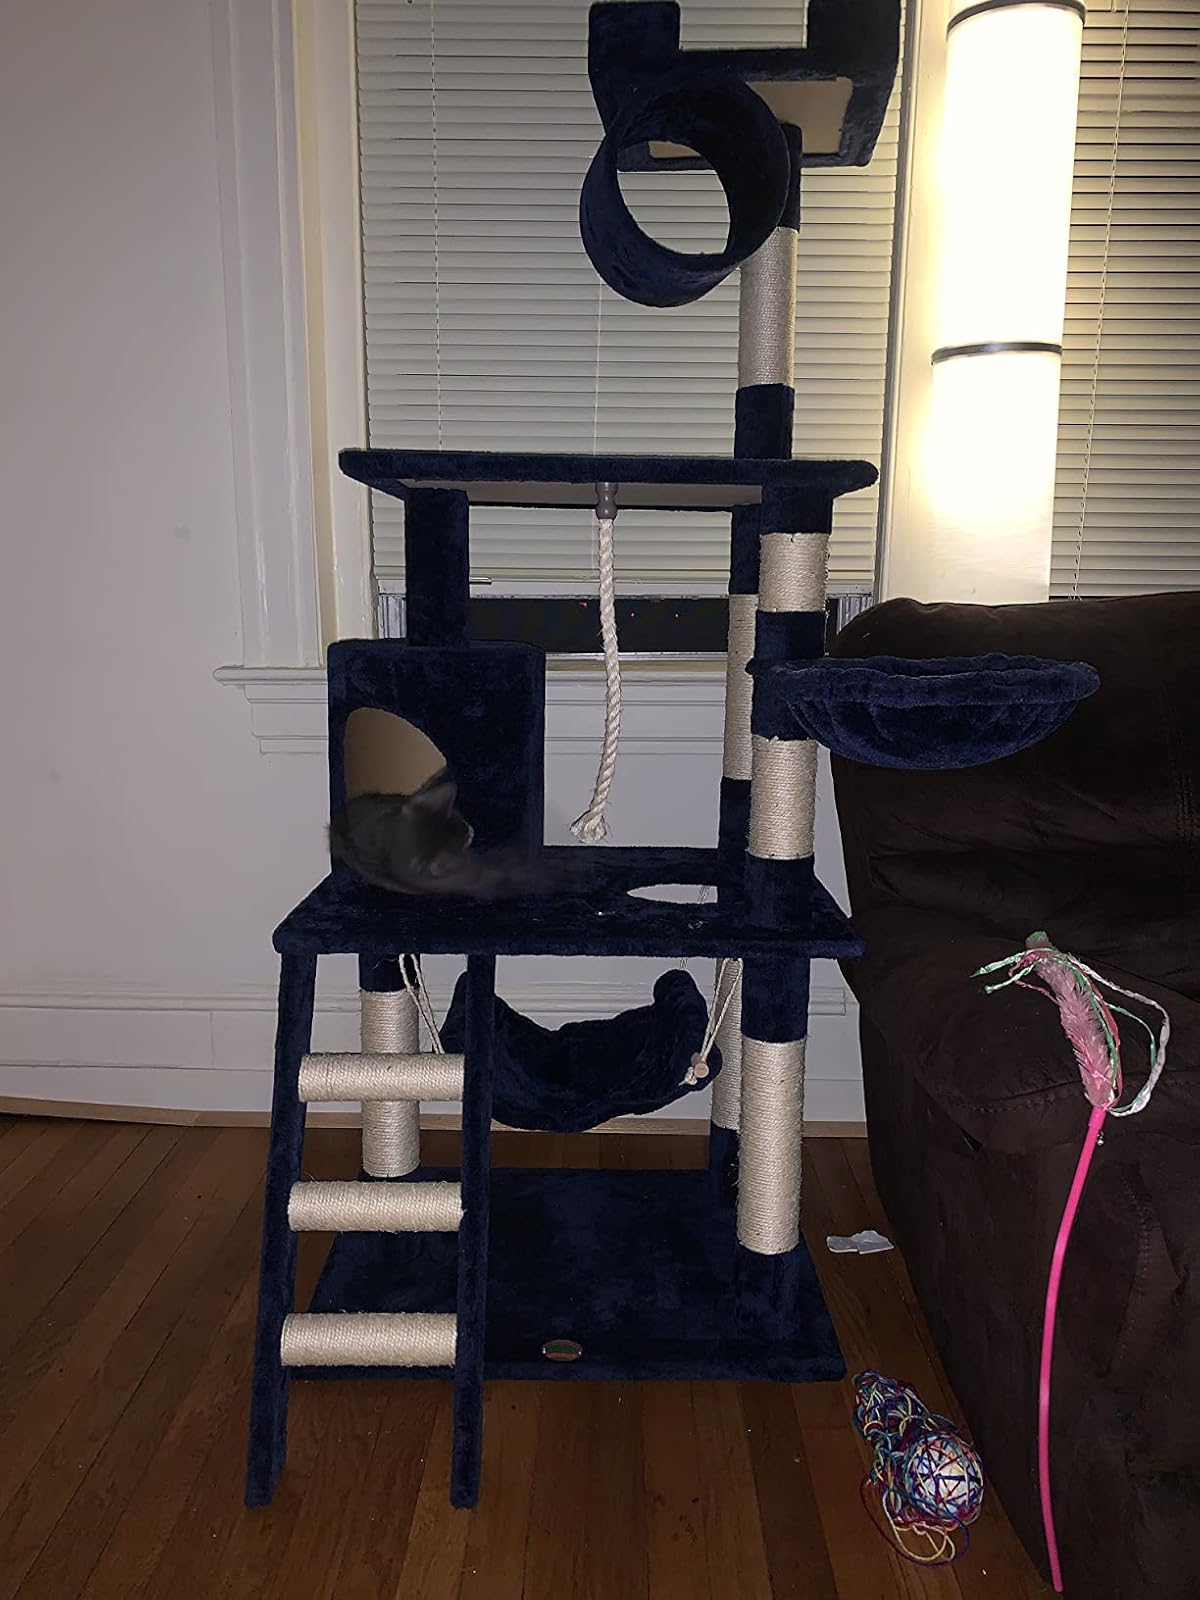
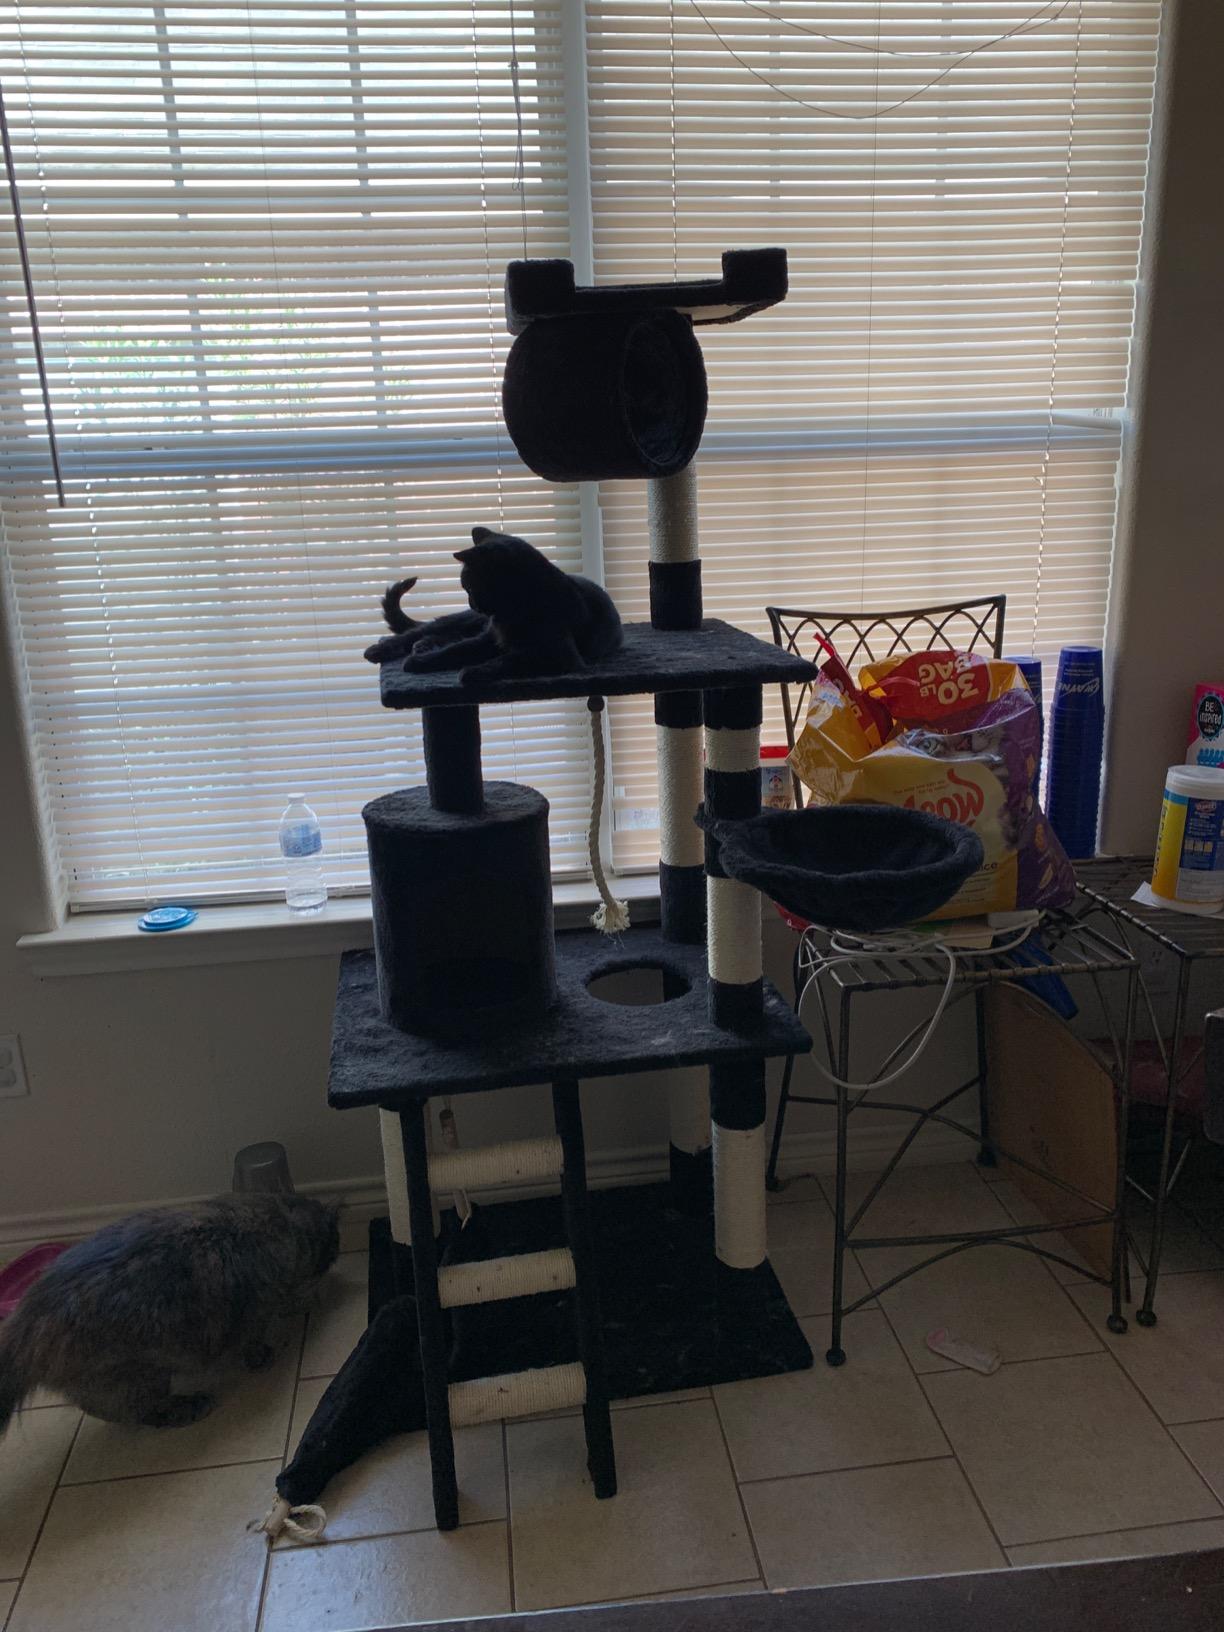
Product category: items_cat tree
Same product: no